Produce 101 China

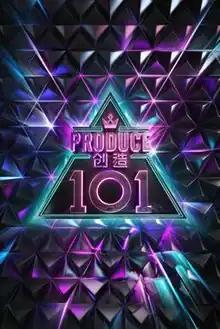
Promotional Poster

Produce 101 is a Chinese reality show, which premiered on Tencent Video and based on the South Korean franchise show of the same name. It premiered on and aimed to form an eleven-member girl group.